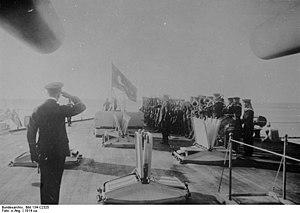
La bataille du cap Sarytch est une bataille navale qui eut lieu le 18 novembre 1914 au large du cap Sarytch, dans la mer Noire, pendant la Première Guerre mondiale. Elle opposa la flotte russe, commandée par le vice-amiral Eberhardt, aux navires allemands, battant pavillon turc mais à équipage entièrement germanique, les SMS Goeben et SMS Breslau, commandés par le contre-amiral Souchon. Elle se termina par la retraite de ces derniers.